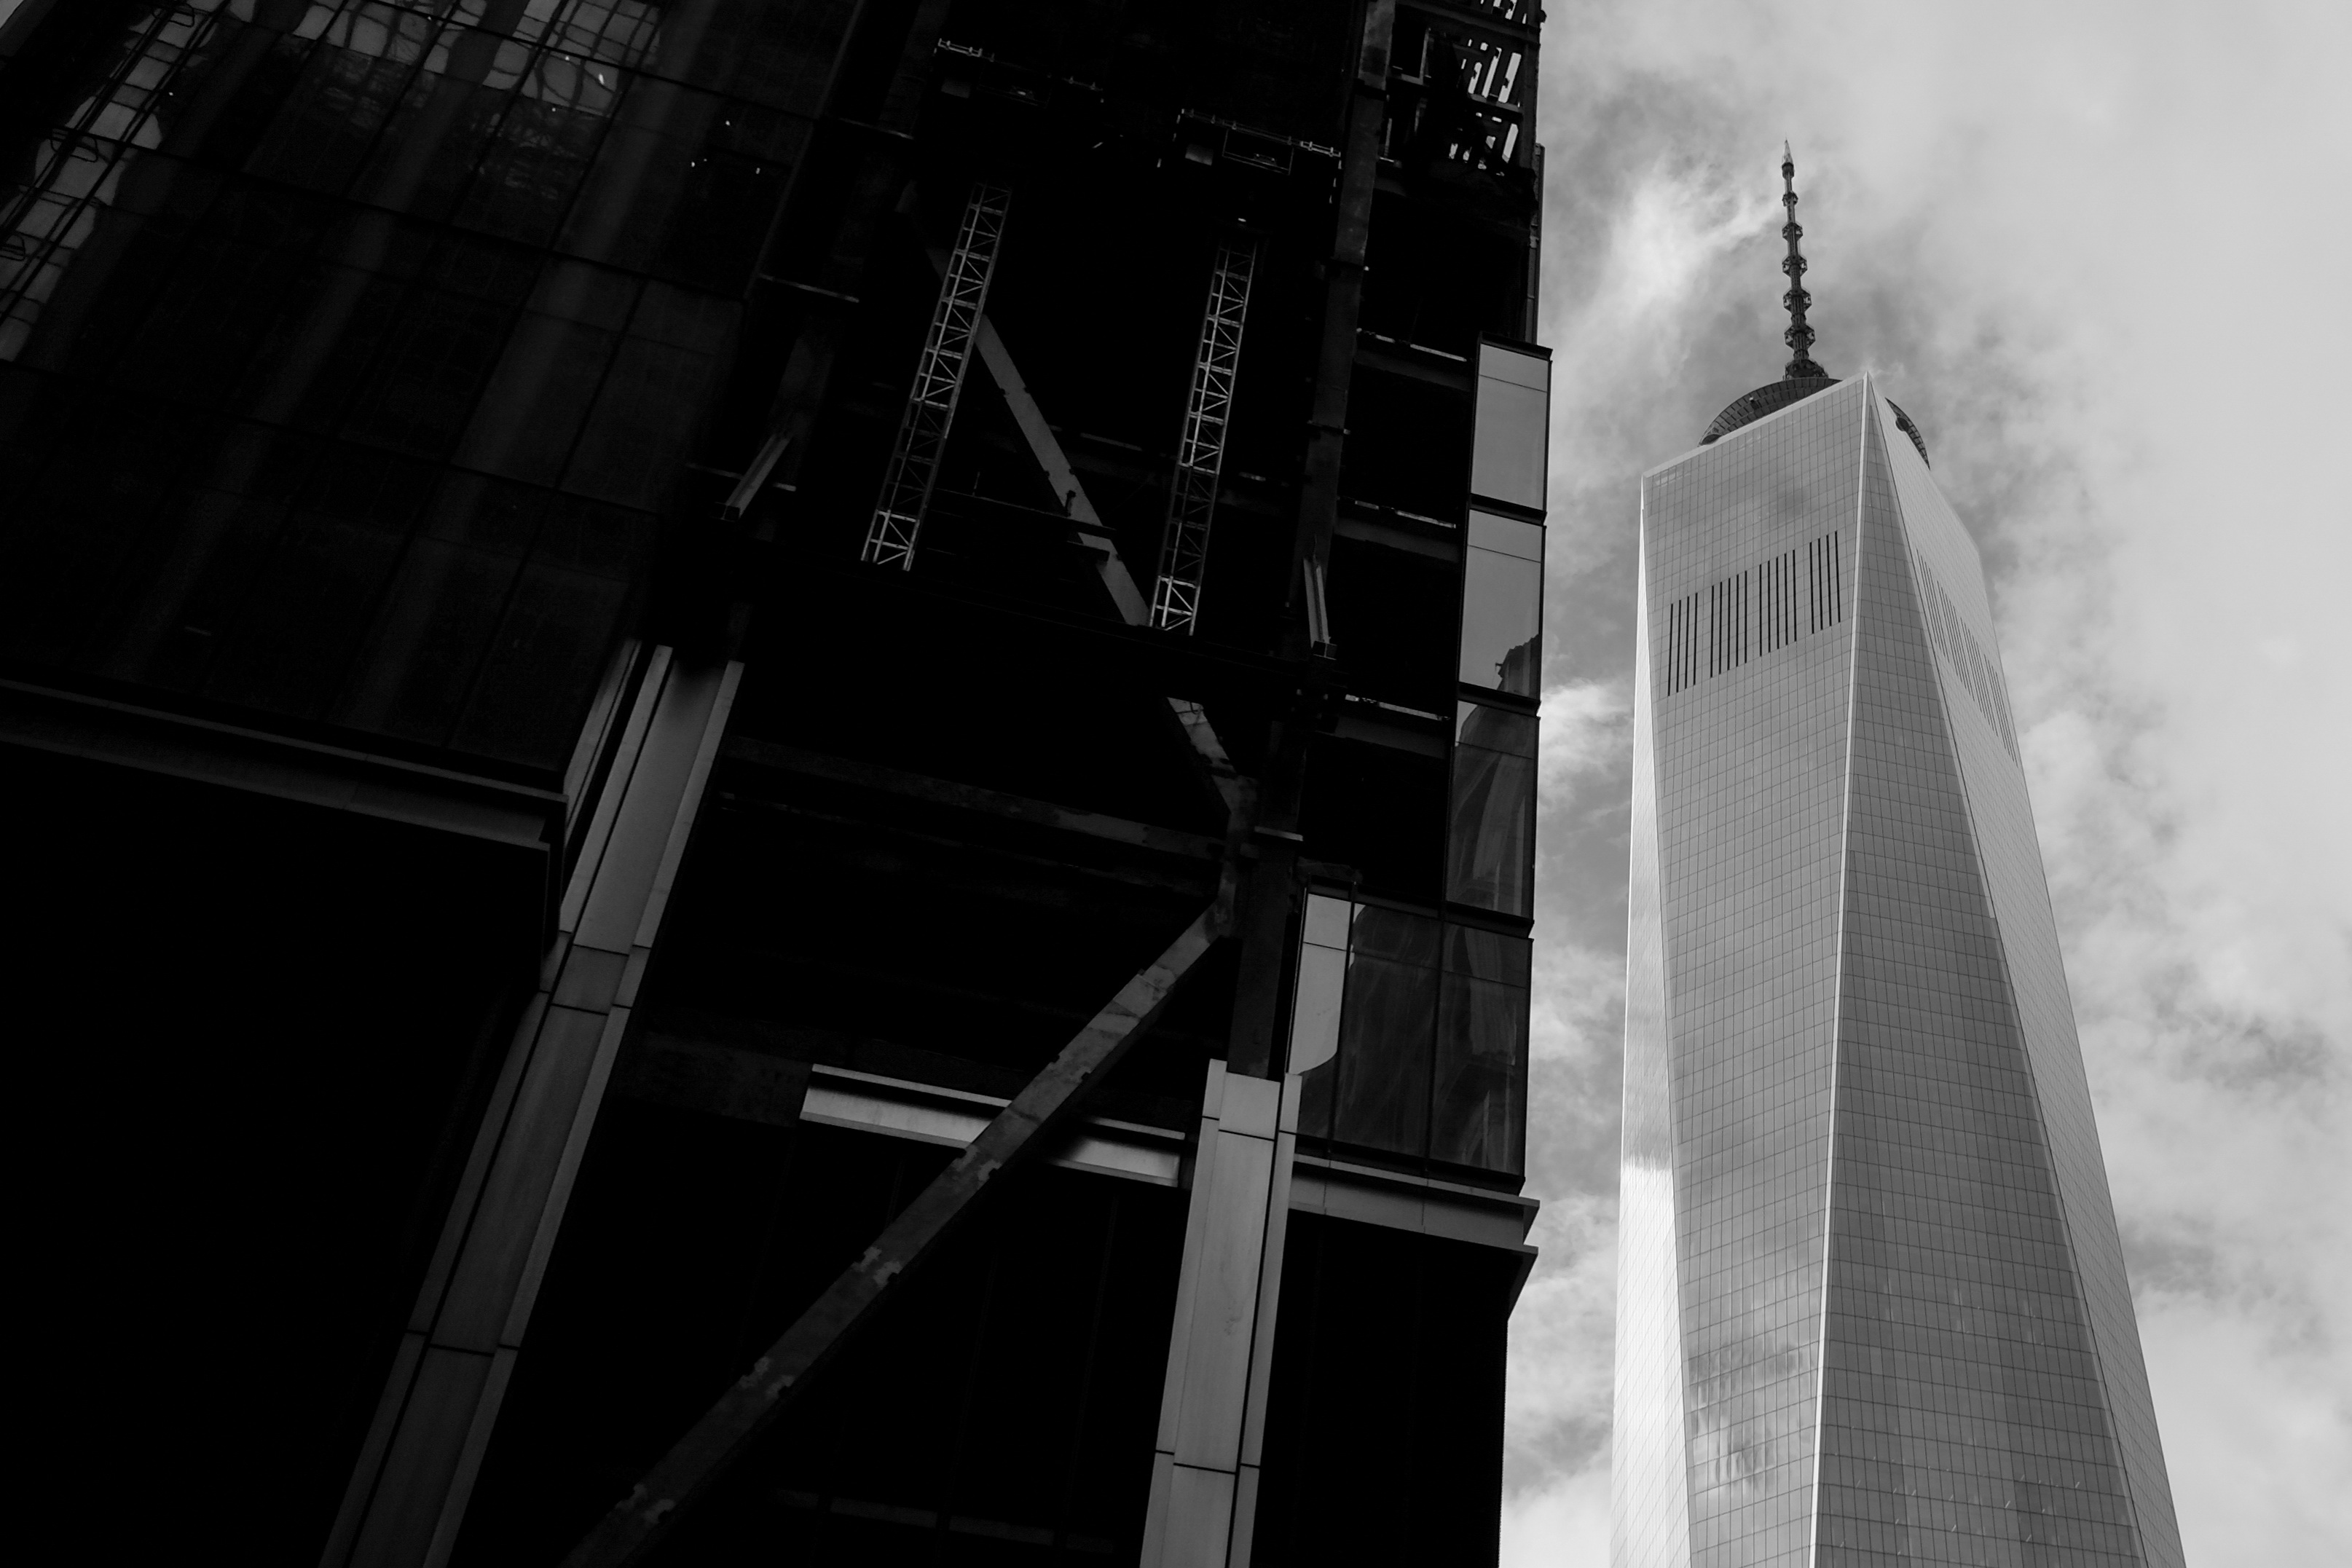
light, black and white, white, skyscraper, line, darkness, black, monochrome, symmetry, shape, monochrome photography